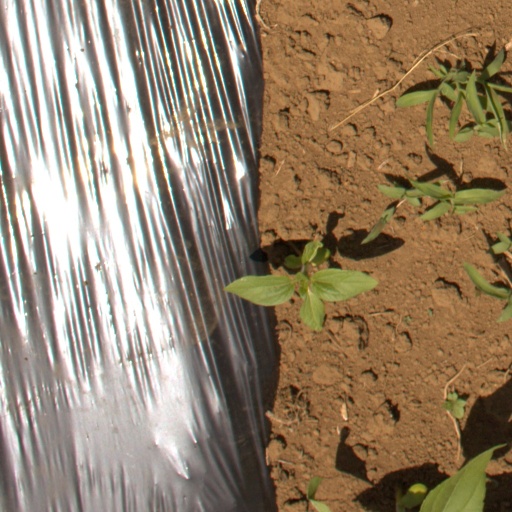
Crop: Jerusalem artichoke